East Brother Island Light

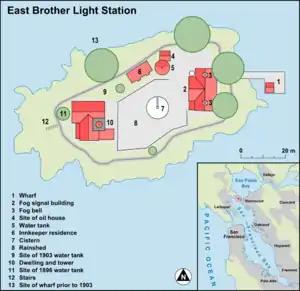
Map of East Brother Island

Built in 1874 and automated in 1969, the lighthouse was designed in the American Stick style by Paul J. Pelz, who also designed East Brother Island's sister stations, Point Fermin Light in San Pedro CA, Mare Island Light, in Carquinez Strait, California (demolished in the 1930s), Point Hueneme Light in California (replaced in 1940), Hereford Inlet Light in North Wildwood, New Jersey, and Point Adams Light in Washington State (burned down by the Lighthouse Service in 1912), all in essentially the same style. The former keeper's house began operating as a bed and breakfast in 1980.